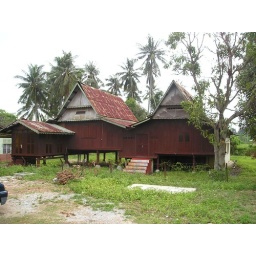
A house beside the eatery, by the highway